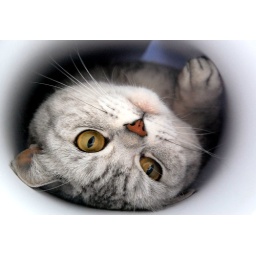
The cat in the box